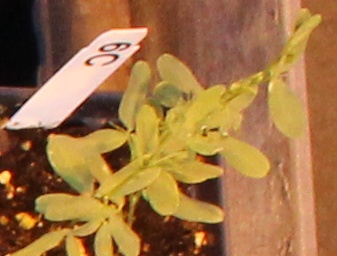
Label: Lentil